List of birds of South Africa

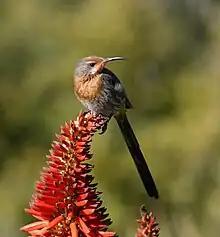
Gurney's sugarbird

Larks are small terrestrial birds with often extravagant songs and display flights. Most larks are fairly dull in appearance. Their food is insects and seeds.